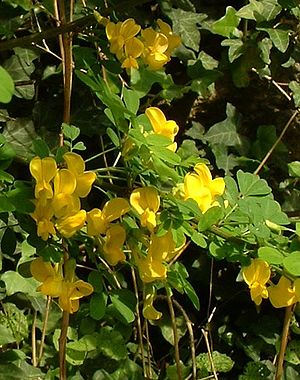
Blærebælg
Almindelig Blærebælg (Colutea arborescens) Foto: Jean François Gaffard
Blærebælg er en slægt med ca. 10 arter, der er udbredt i Middelhavsområdet, Mellemøsten, Lilleasien, Kaukasus, Centralasien og Kina. Det er løvfældende buske eller små træer. Mange af arterne er tornede. Bladene sidder spredtstillet, og de er uligefinnede med helrandede småblade. Blomsterne er samlet i små klaser, og de er 5-tallige og uregelmæssige med gule eller orangerøde kronblade. Frugterne er oppustede bælge med mange frø.